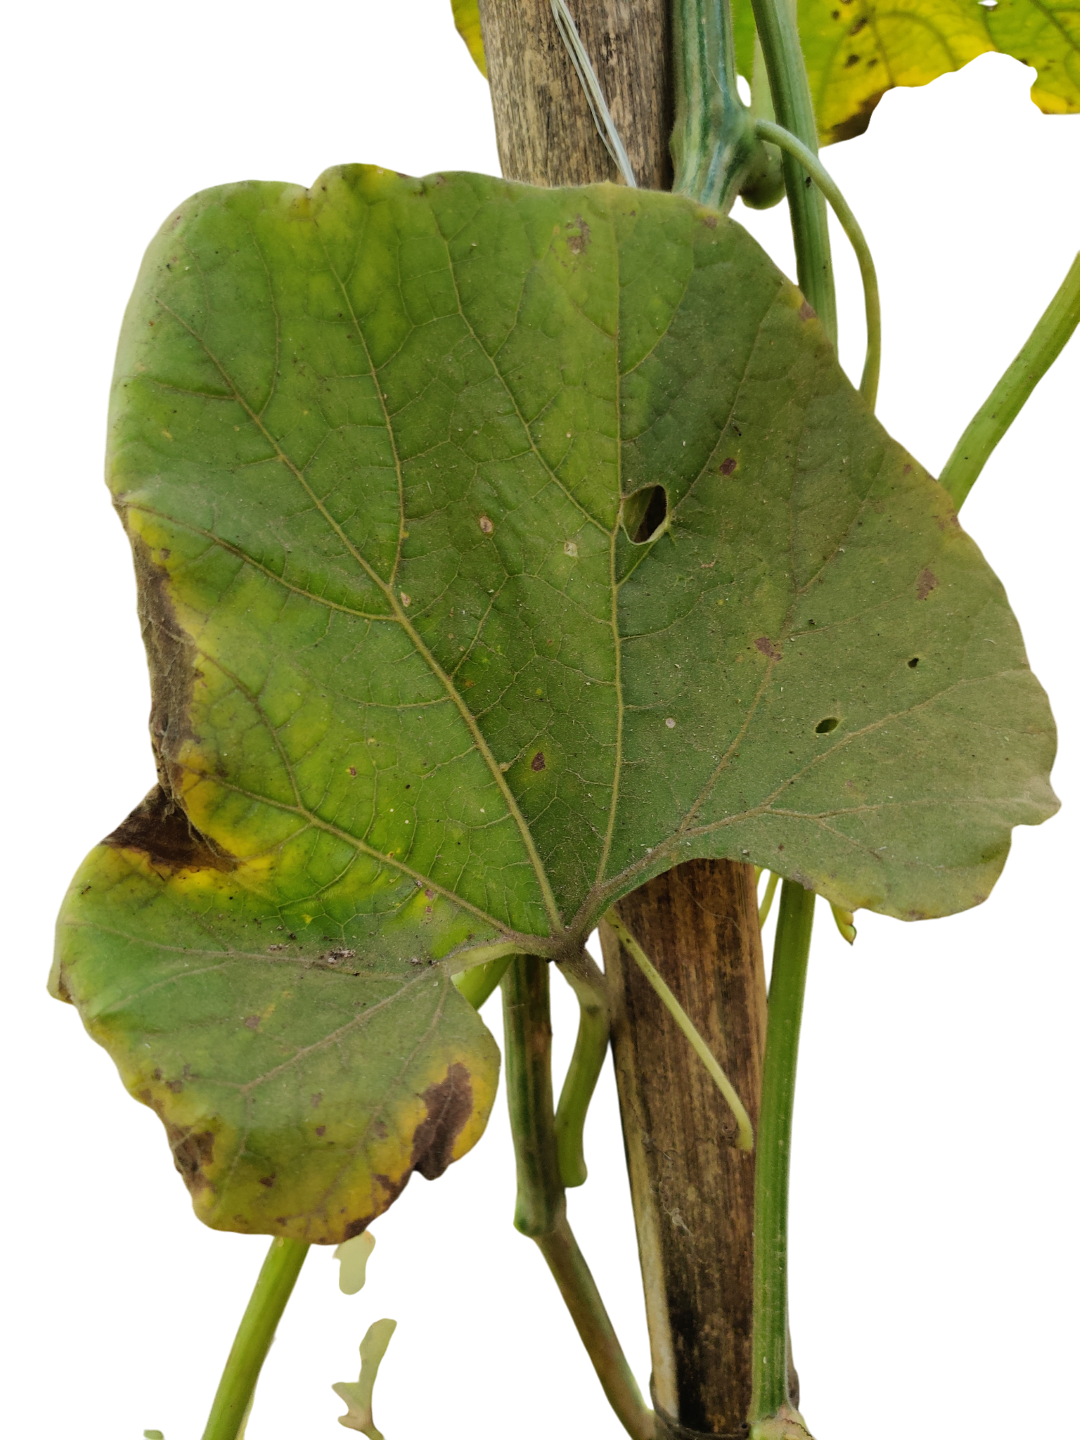
Crop: Bottle Gourd
Label: Downy_Mildew